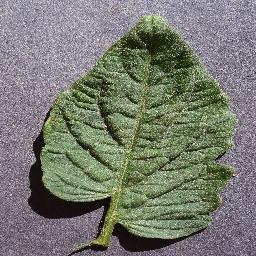
Label: Tomato___healthy